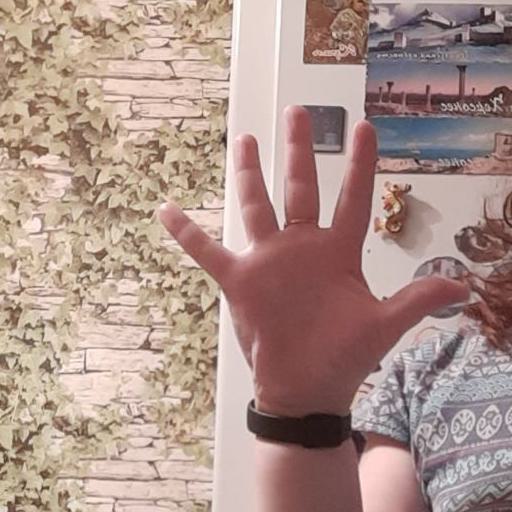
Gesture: palm